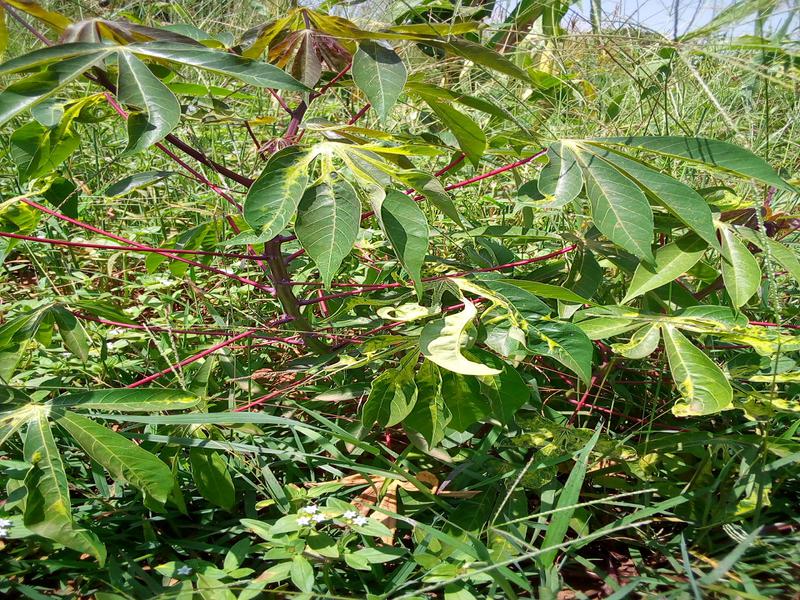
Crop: cassava
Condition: mosaic_disease